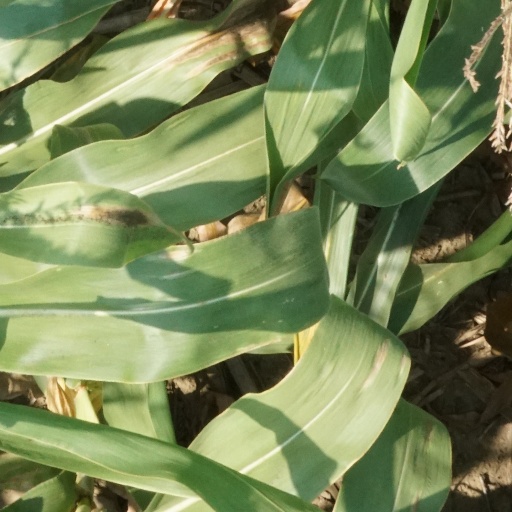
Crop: maize; corn